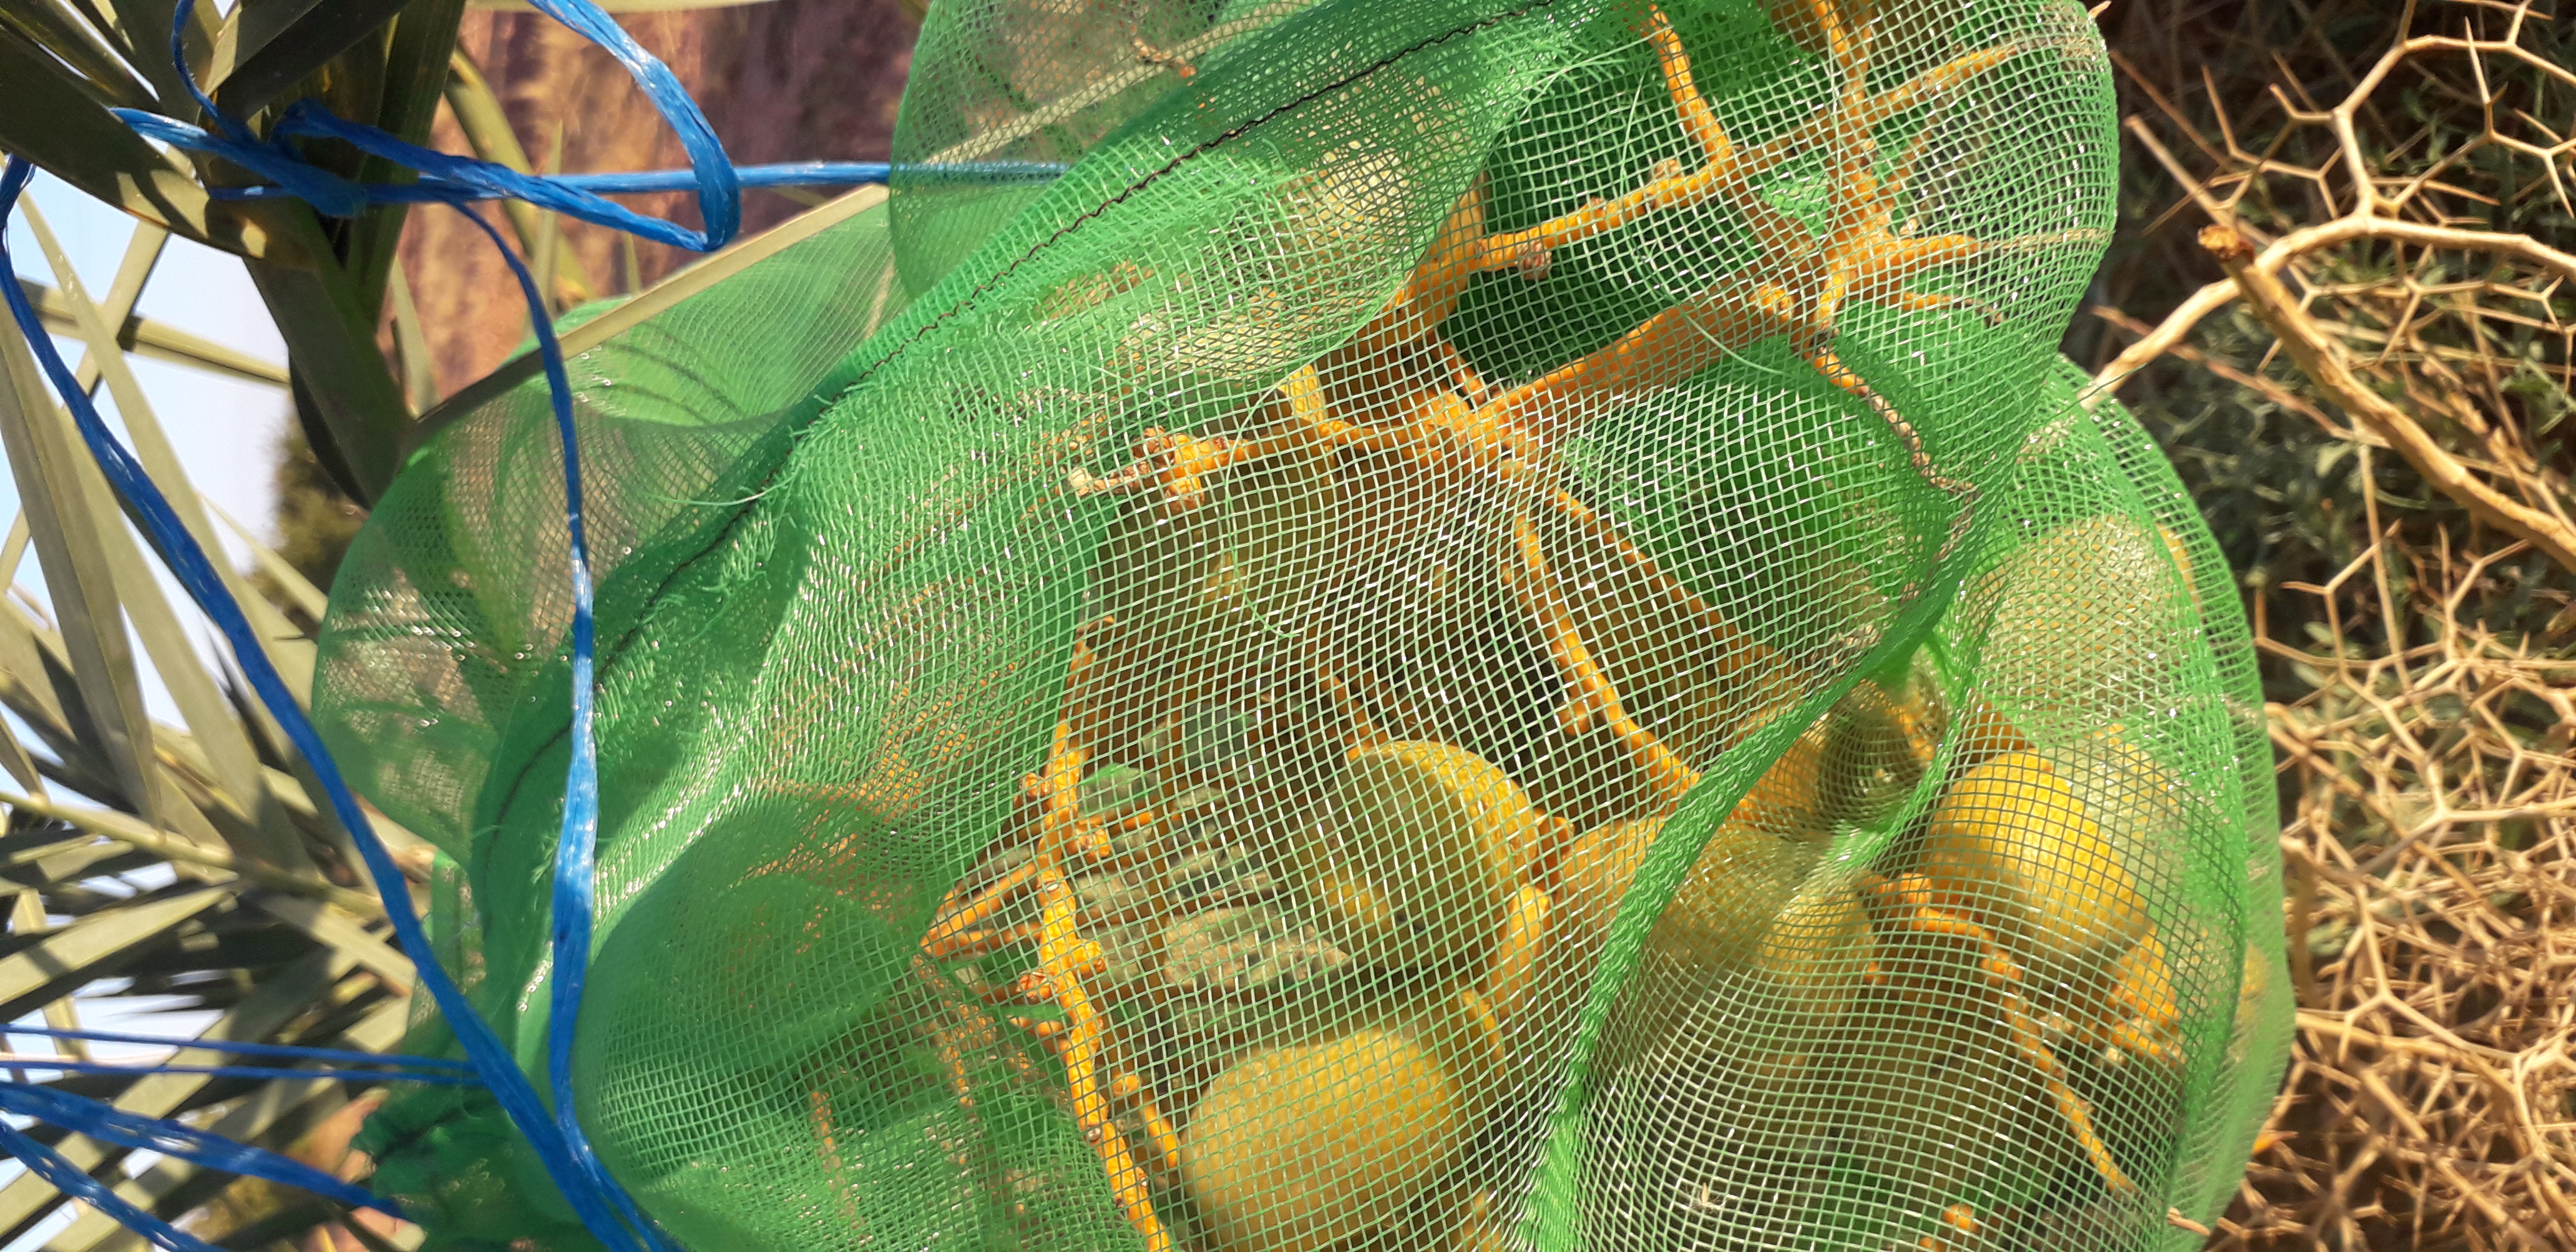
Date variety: Boufagous